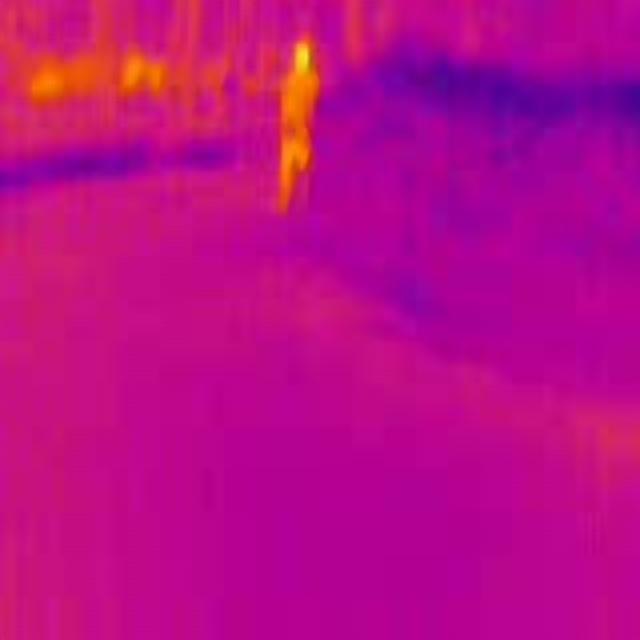
Detected objects:
label: person